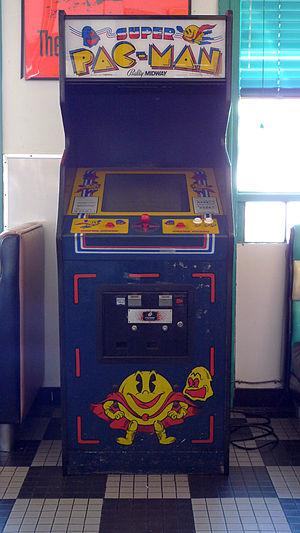
Super Pac-Man est un jeu vidéo sorti sur borne d'arcade en 1982 et développé par Namco.